Montserrat Soliva Torrentó

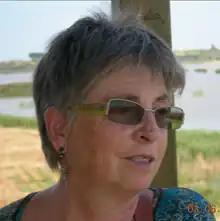
Montserrat Soliva Torrentó

Montserrat Soliva Torrentó (1 January 1943 - 15 September 2019) was a Catalan doctor of chemistry. She served as a professor of the Higher School of Agriculture of Barcelona of the Polytechnic University of Catalonia, and had been a leading authority in Spain on the subject of composting. In 2012, she was the recipient of the Environment Award for the research career.